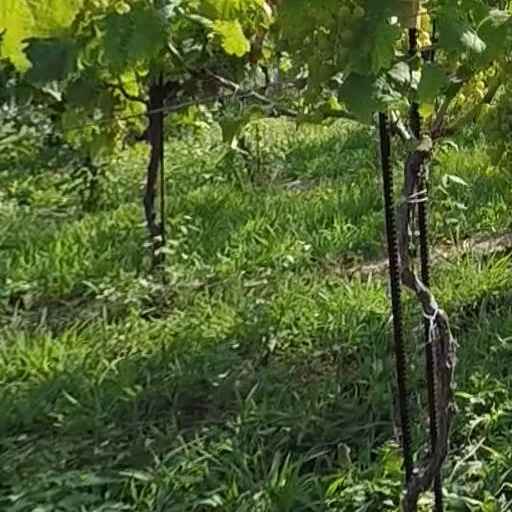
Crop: grape